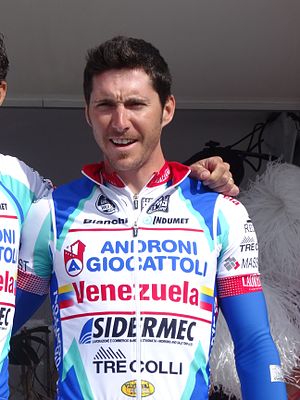
Manuel Belletti
Manuel Belletti er en professionel italiensk landevejscykelrytter. Han cykler for det italienske pro-kontinentalhold Androni Giocattoli-Sidermec. Hans største merit er sejren på 13. etape af Giro d'Italia 2010.